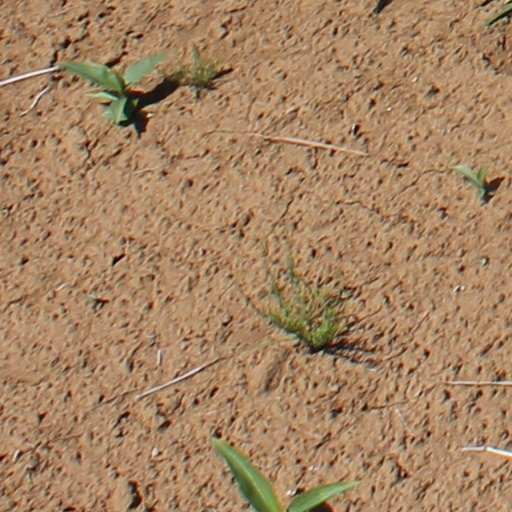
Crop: wheat